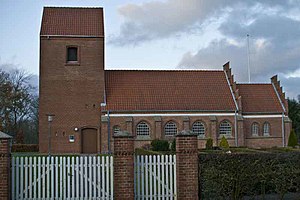
Ludvig Frederik Olesen / Værker
Dorf Kirke
Dorf Kirke, kirke i den nordlige del af Danmark, Vendsyssel
Ludvig Frederik Olesen var en dansk arkitekt, som udførte de fleste af sine værker i samarbejde med O.P. Momme.